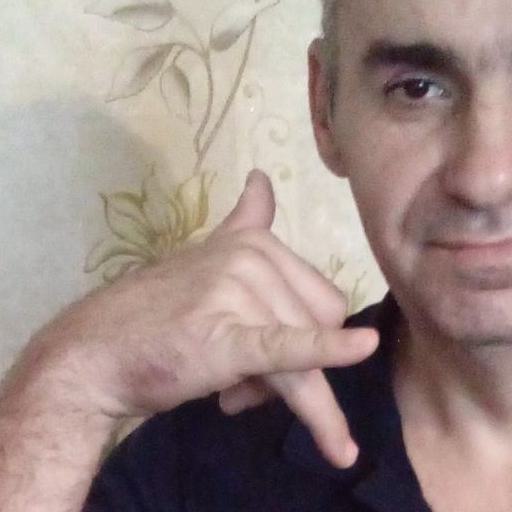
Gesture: call